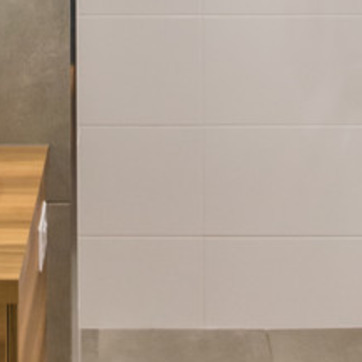
Material: tile